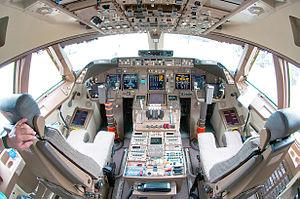
Première image du cockpit du Boeing 747-8, immatriculé N6067E (cn 38636/1434). Photo prise au Salon du Bourget 2011. Photograph taken at&#58
Le Boeing 747-8 est un avion de ligne à réaction gros-porteur développé par Boeing Commercial Airplanes. Officiellement annoncé en 2005, le 747-8 est la quatrième génération de versions du Boeing 747, avec un fuselage allongé, une voilure redessinée et des performances supérieures à celles du 747-400. Le 747-8 est la plus grande version du 747, le plus grand avion commercial construit aux États-Unis et le plus long avion à passagers du monde.